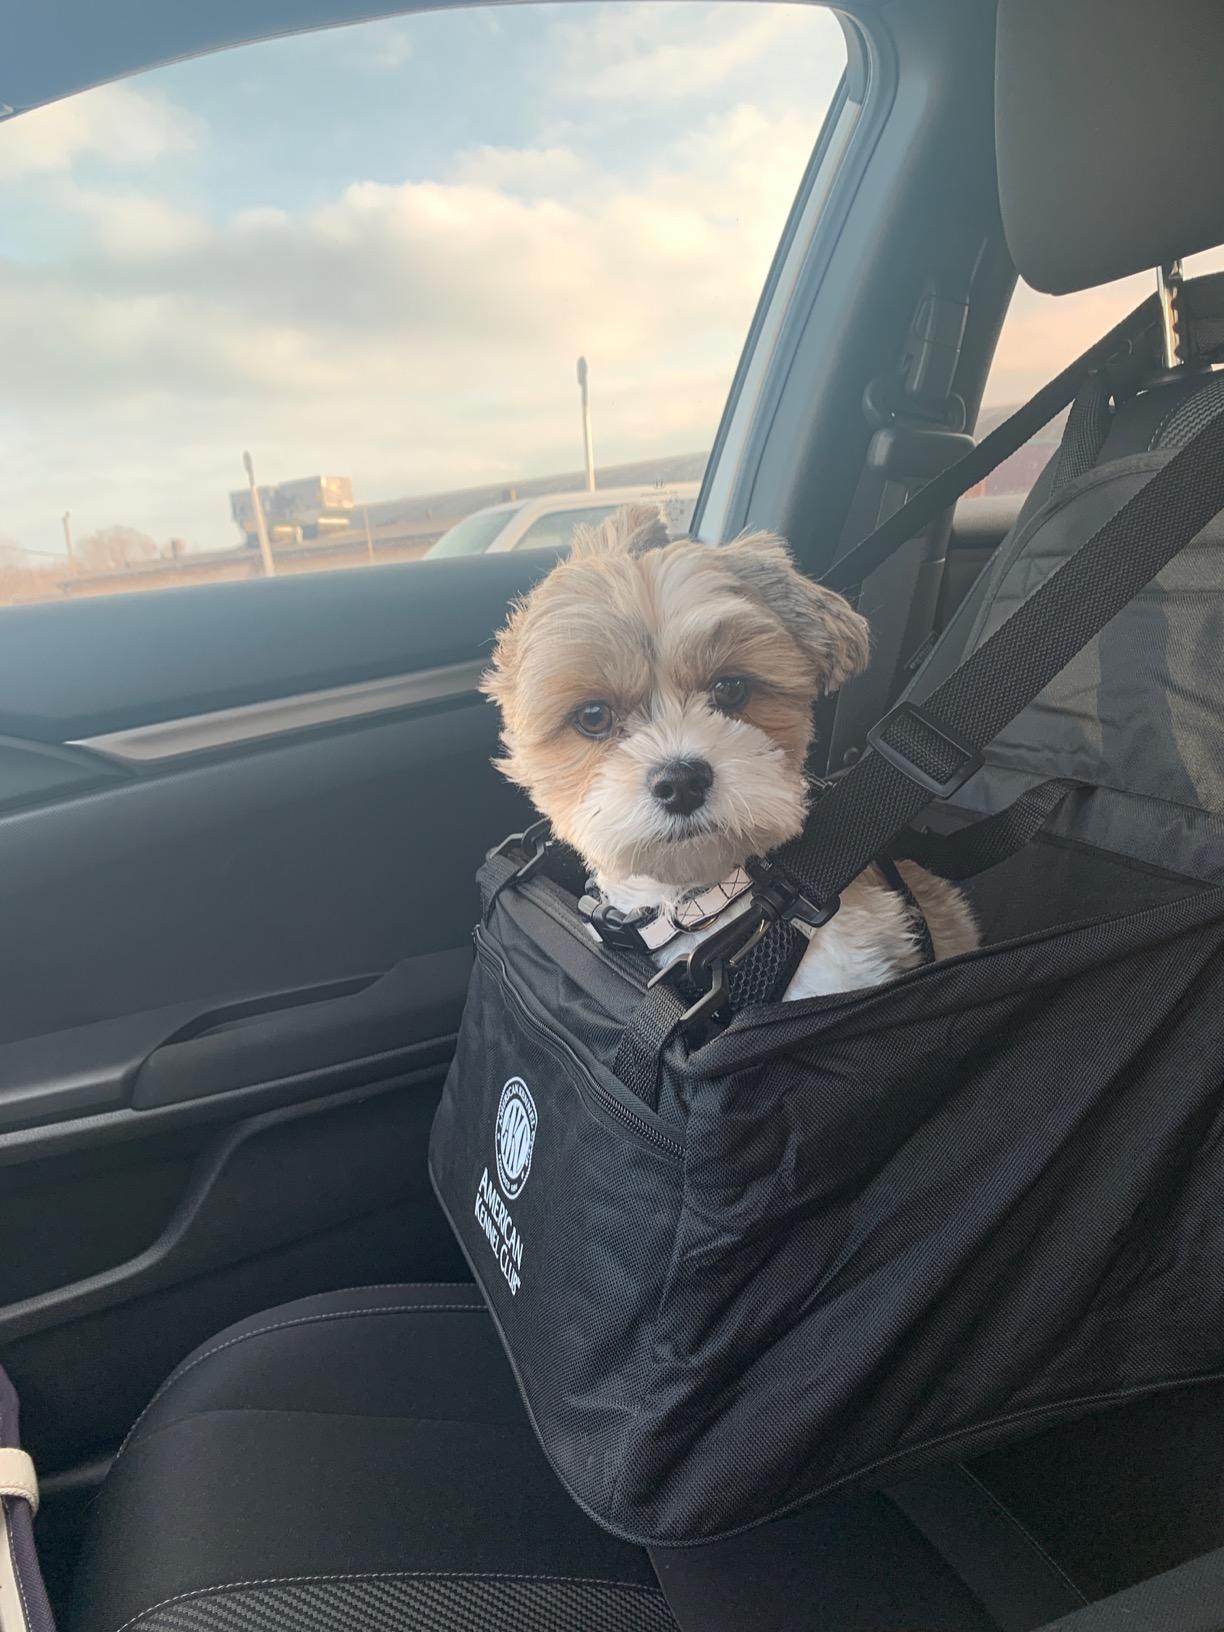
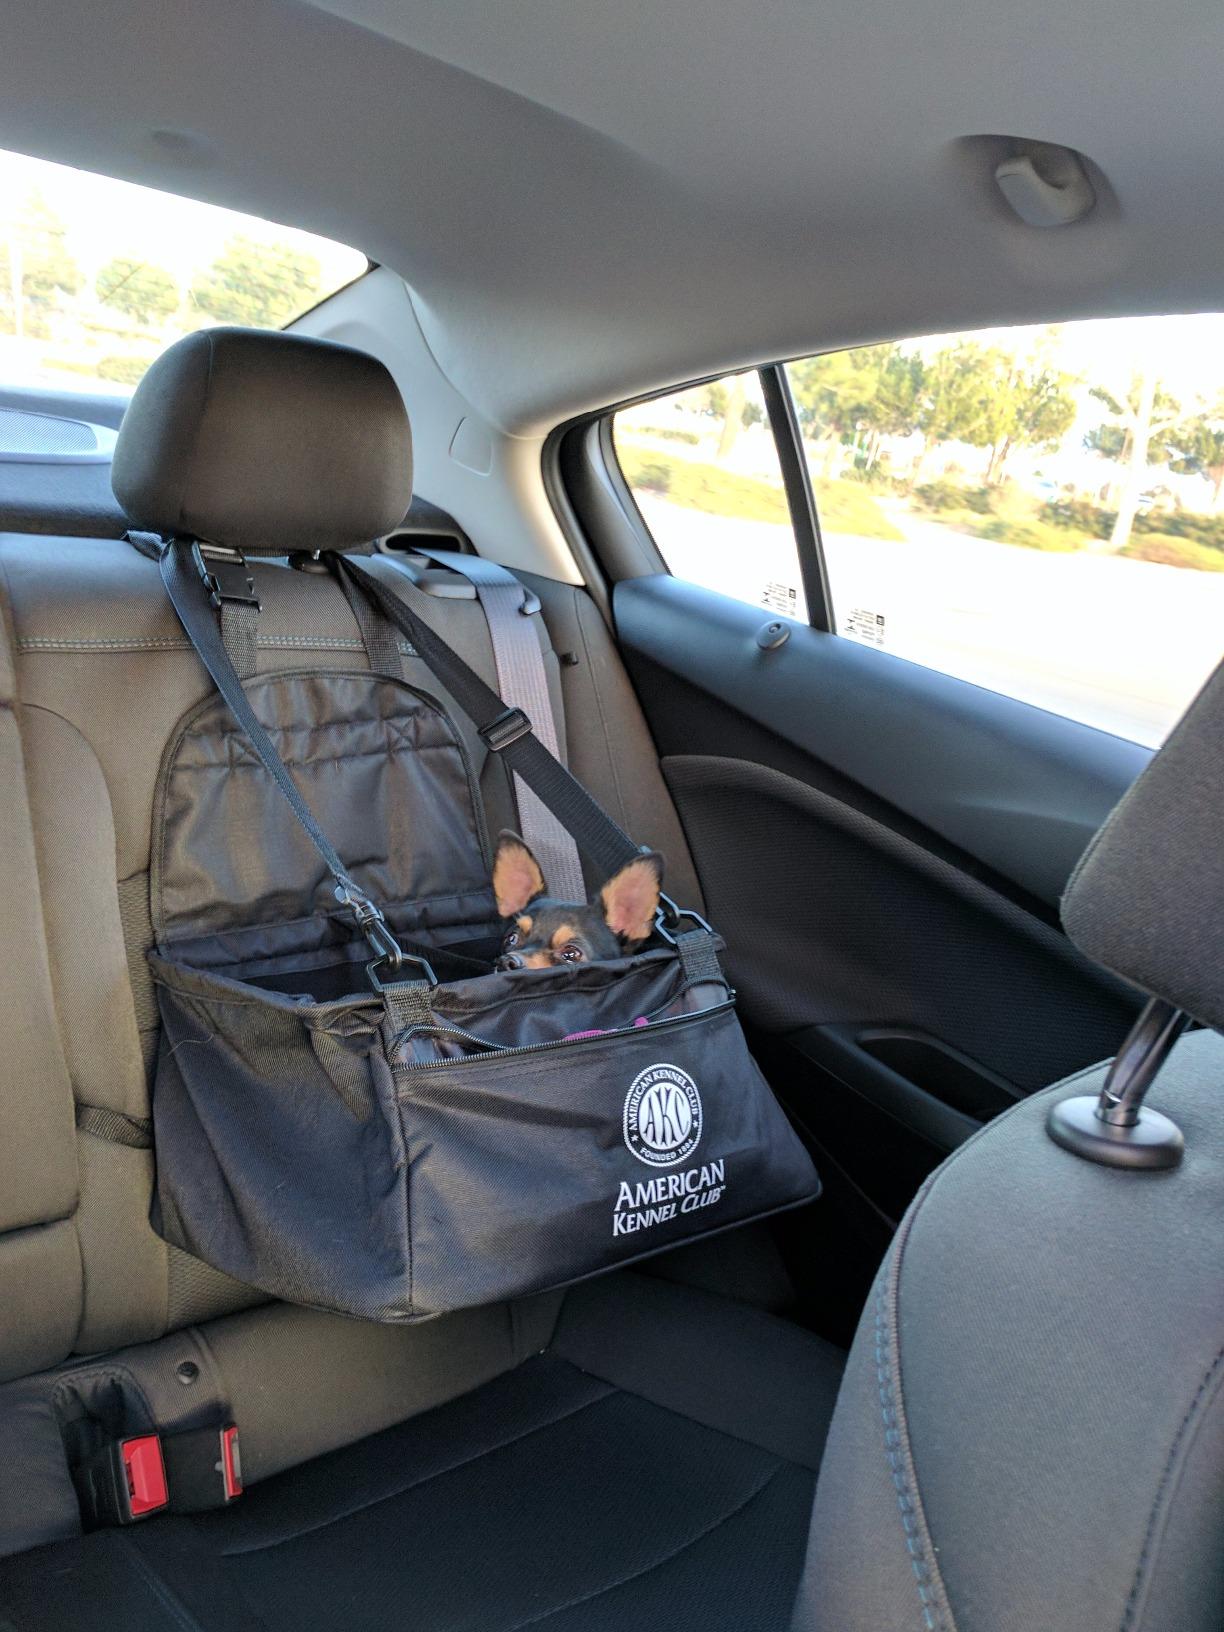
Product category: items_kennel
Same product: yes